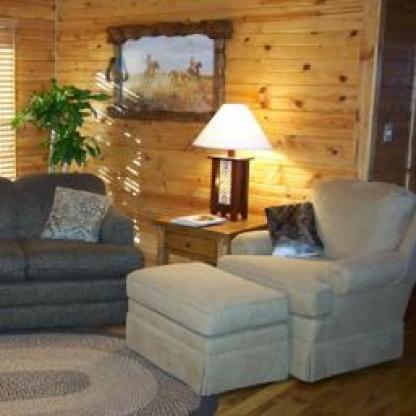
Scene: Indoor